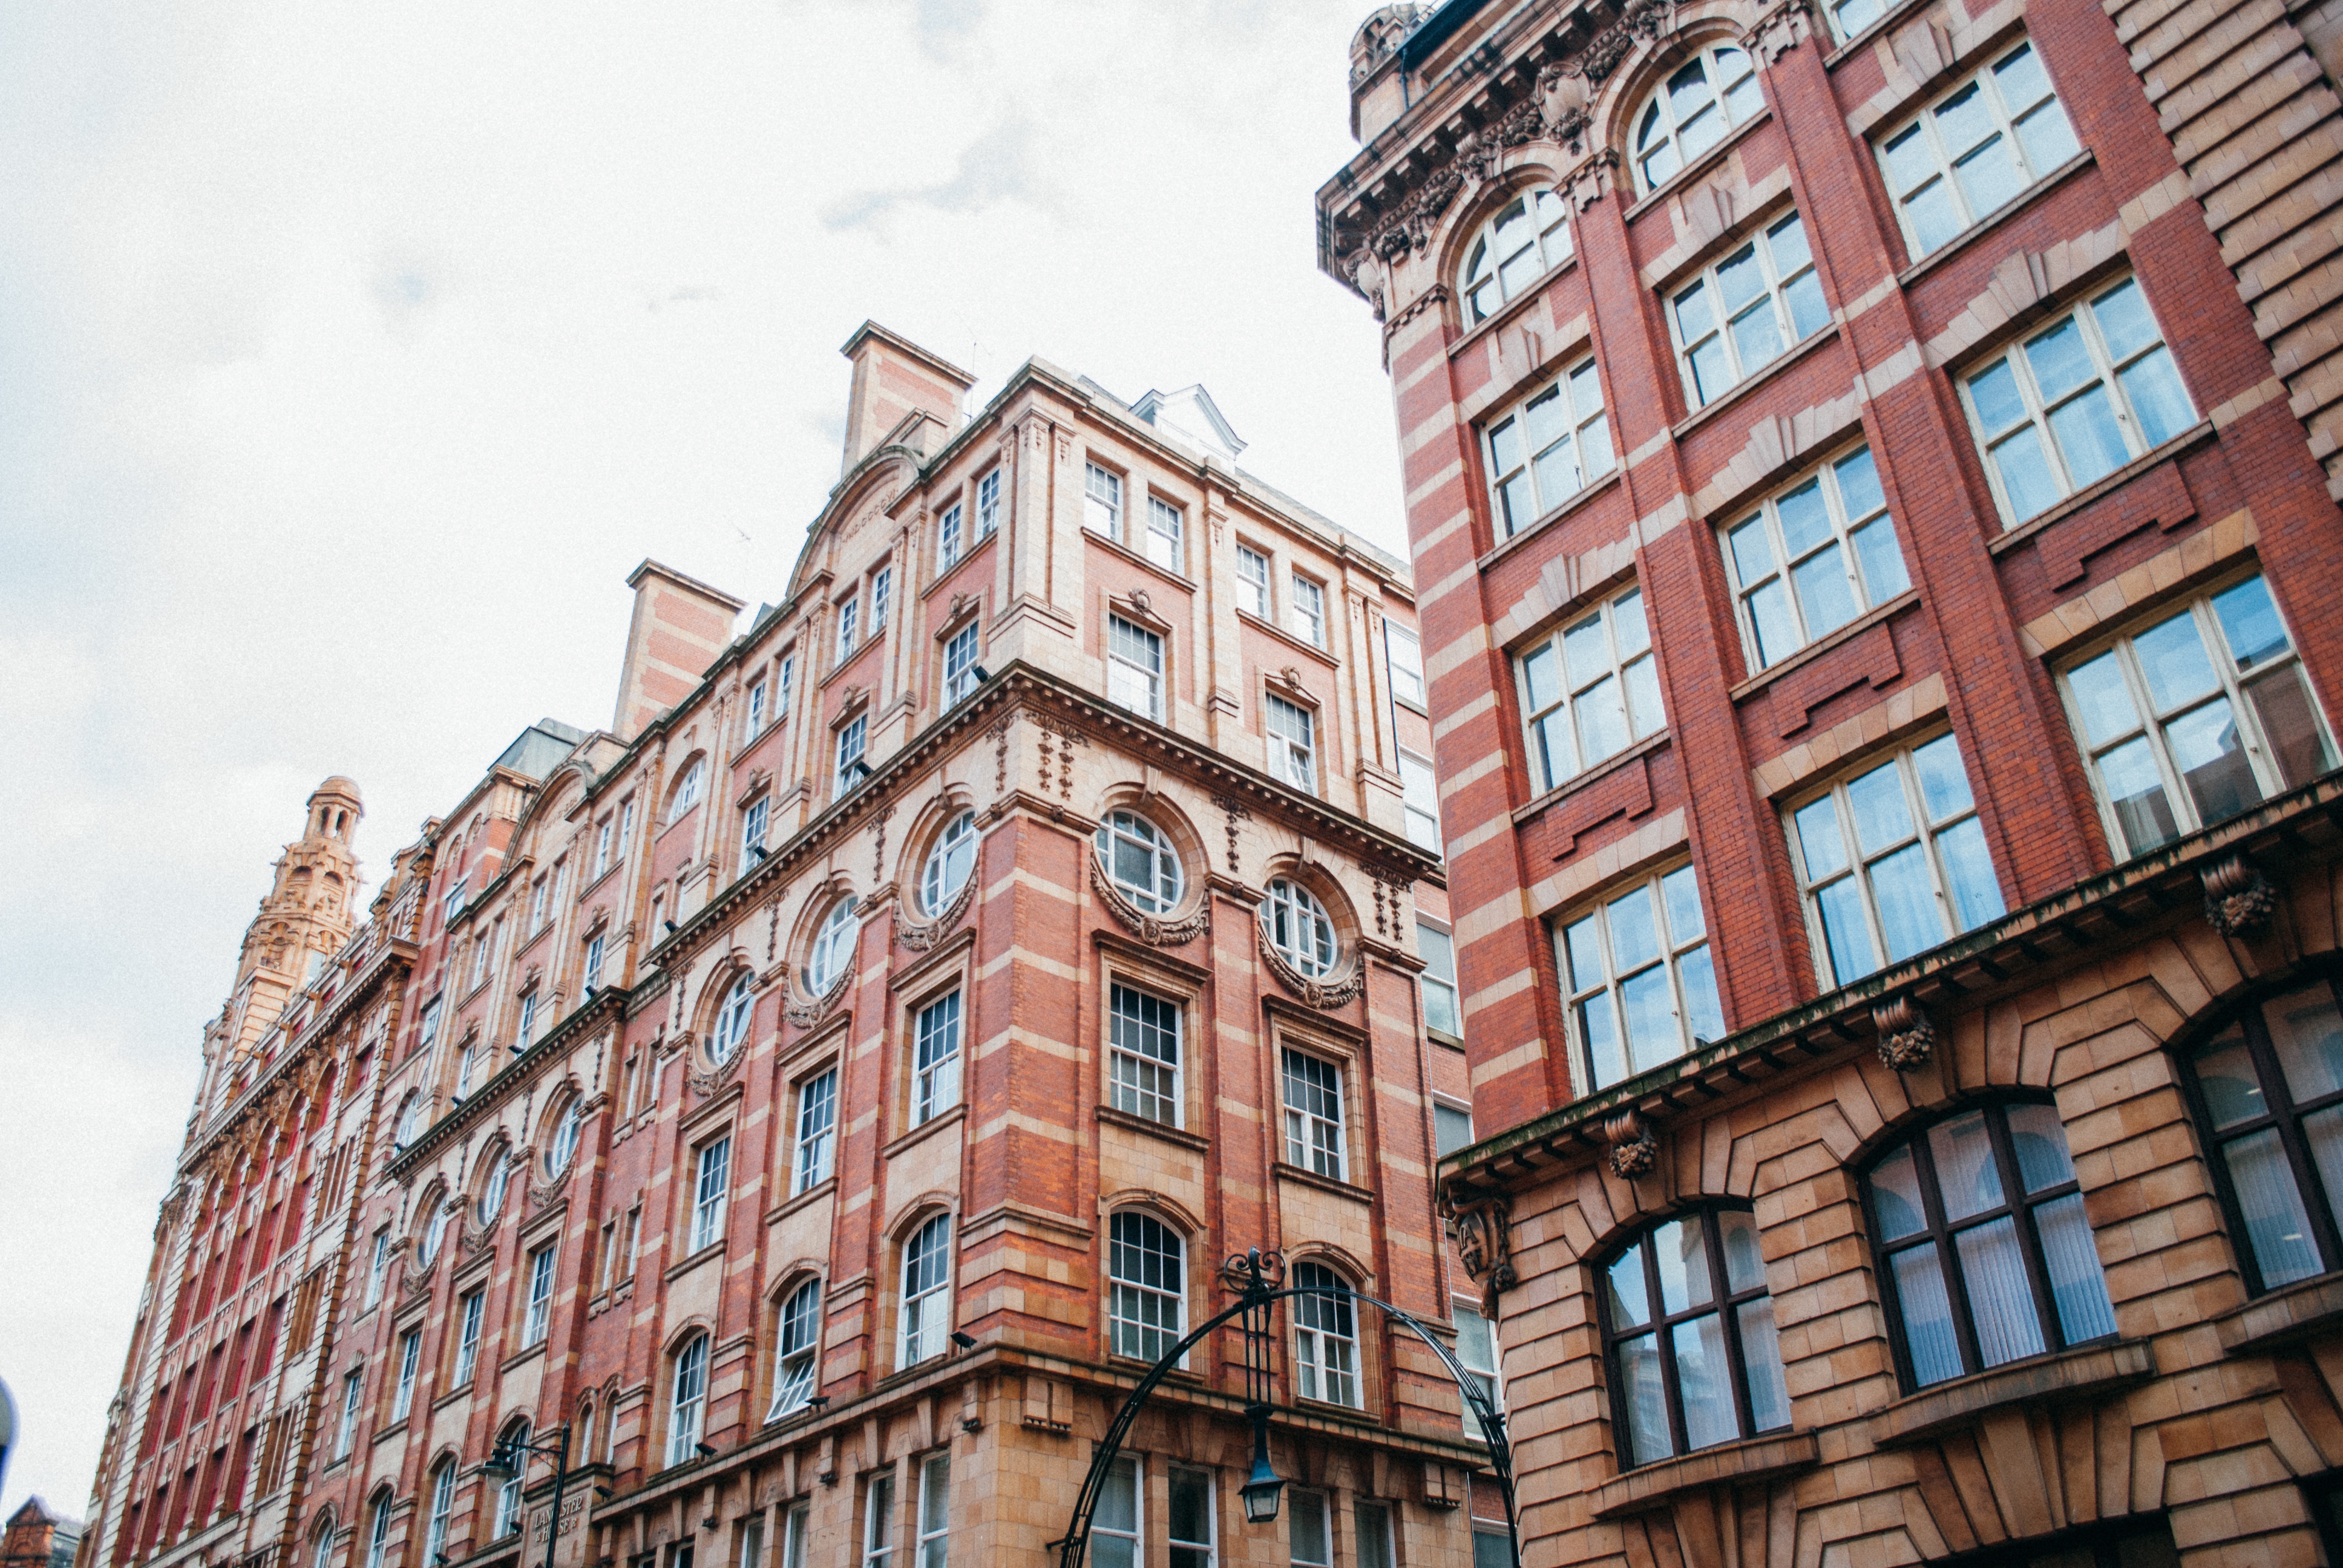
architecture, road, street, town, building, city, skyscraper, cityscape, downtown, landmark, facade, brick, tower block, metropolis, neighbourhood, urban area, residential area, human settlement